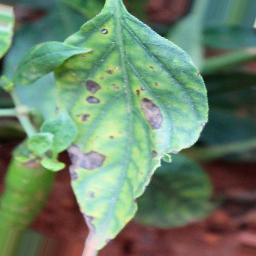
Label: cercospora